Königsberg

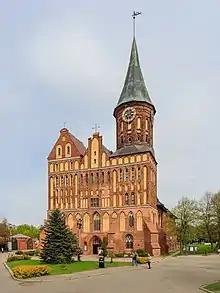
The 14th-century Königsberg Cathedral

Within the state of the Teutonic Order, Königsberg was the residence of the marshal, one of the chief administrators of the military order. The city was also the seat of the Bishopric of Samland, one of the four dioceses into which Prussia had been divided in 1243 by the papal legate, William of Modena. Adalbert of Prague became the main patron saint of Königsberg Cathedral, a landmark of the town of Kneiphof.